Clemens Wickler

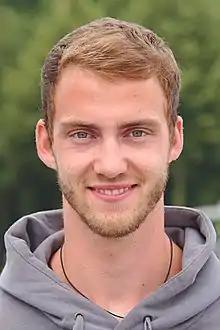
Wickler in 2018

Clemens Wickler (born 28 April 1995) is a German beach volleyball player.